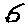
Label: 5